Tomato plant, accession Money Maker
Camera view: vertical (180 deg); turntable rotation: 270 degrees
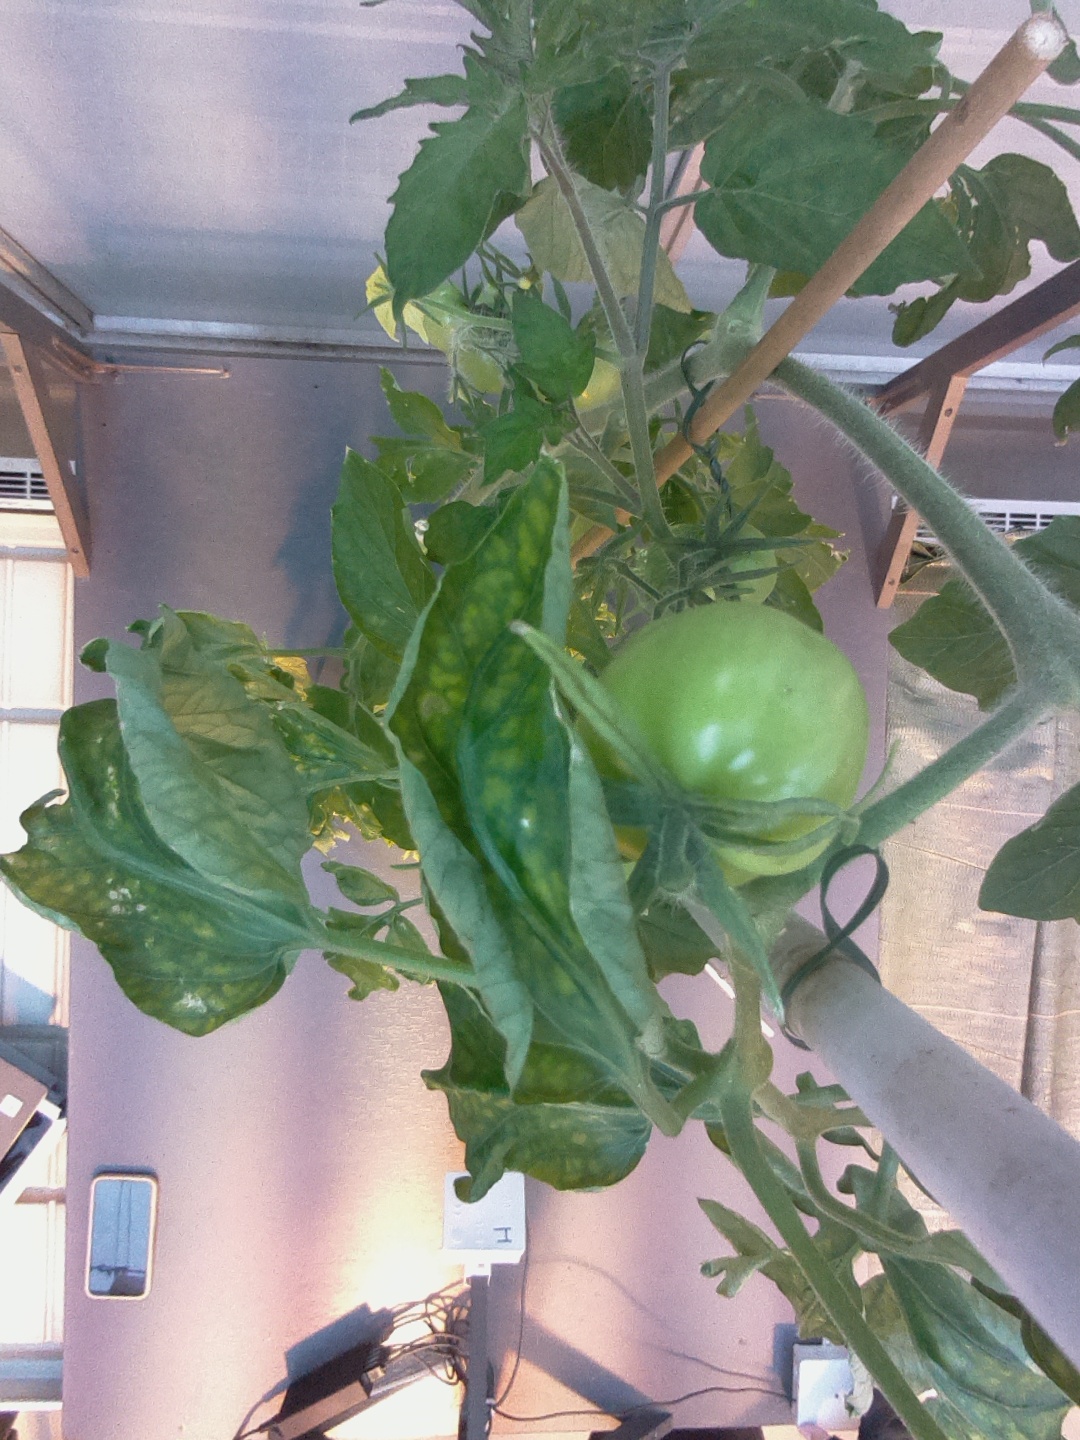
BBCH growth stage 77: 70%-80% of final fruit size